Cubzac-les-Ponts

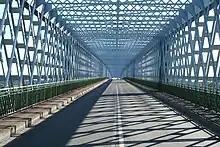
A two-lane road caged in intertwined steal bars, in a style reminiscent of the Eiffel tower.

In 1873, masonry works had started on the right bank. In 1879, Gustave Eiffel, who had waited more than ten years for a positive response to his project, took in hand the large undertaking in Cubzac, which finished in 1883. The Cubzac bridge is the most important roadwork by the Eiffel company. It necessitated 3284 tonnes of metal, measures 552 m, and is divided in eight bays. The parapet consists of iron braces rather than solid walls, alleviating the structure. The company manufacturing the iron pieces later provided those used for the Eiffel Tower.